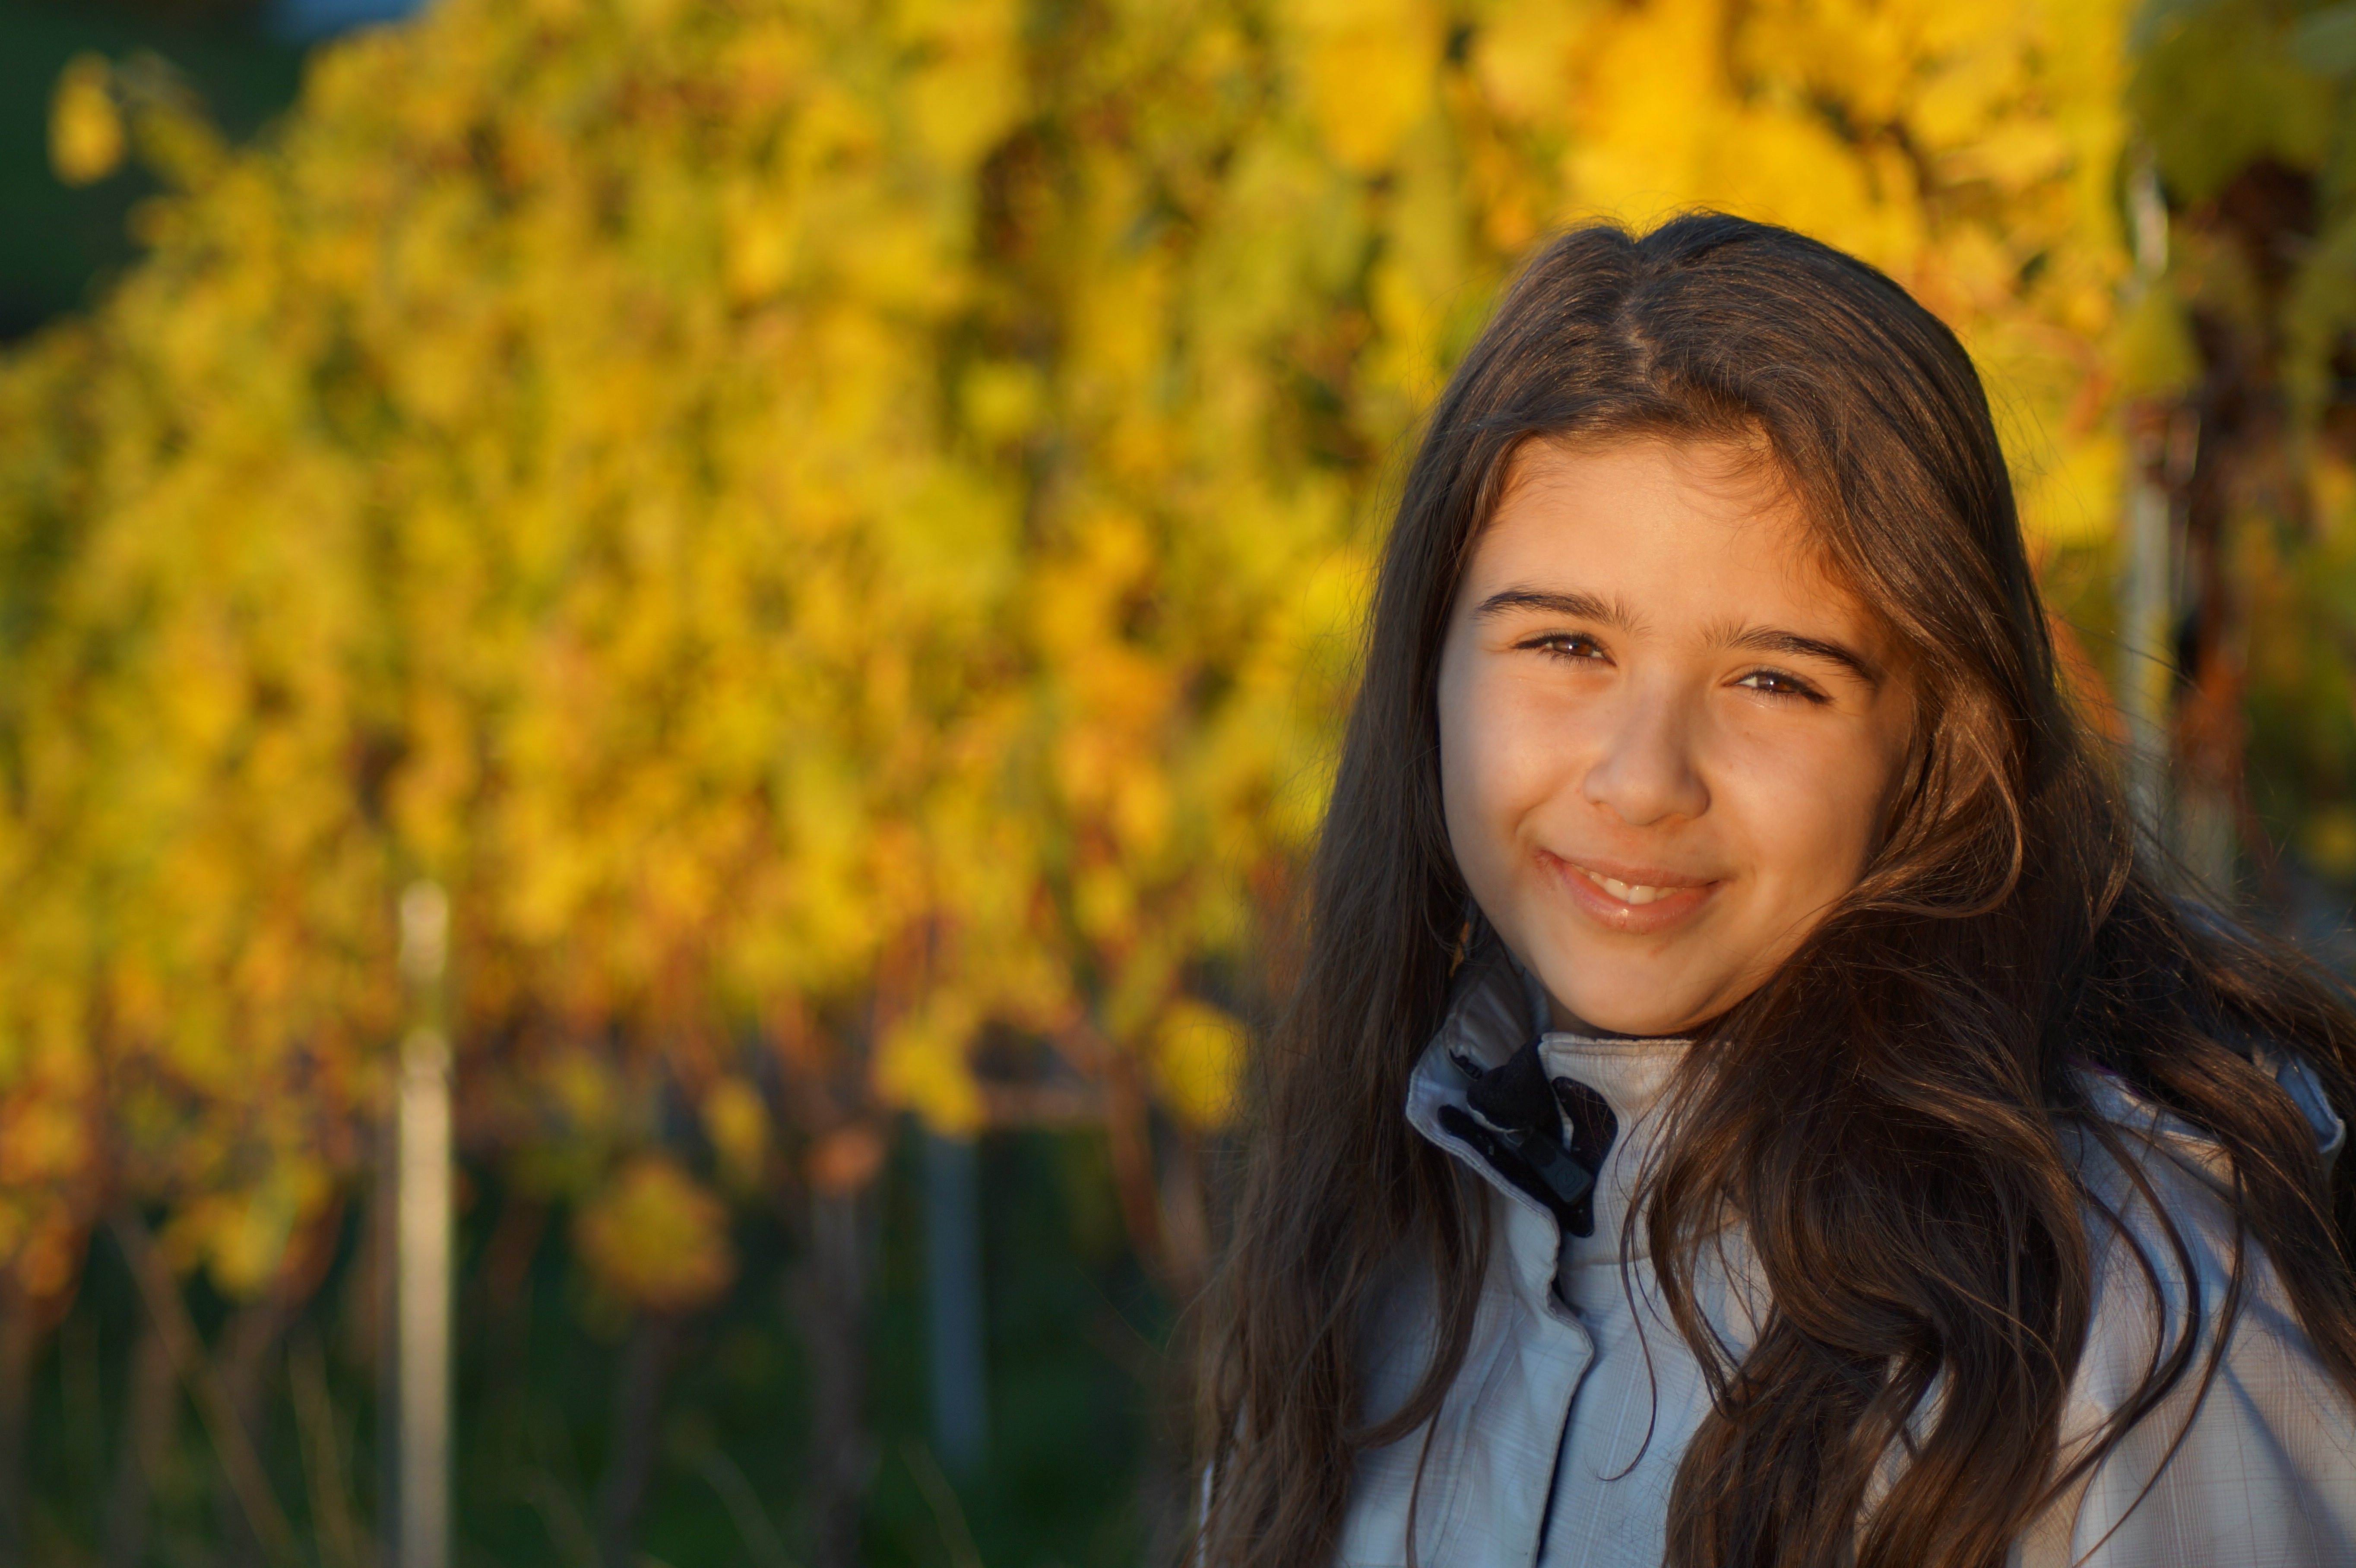
nature, people, plant, girl, woman, photography, sunlight, flower, cute, portrait, spring, autumn, child, playing, yellow, childhood, season, smile, face, eyes, children, fun, one, happy, beauty, daughter, meringue, portrait photography